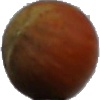
Label: nut_forest